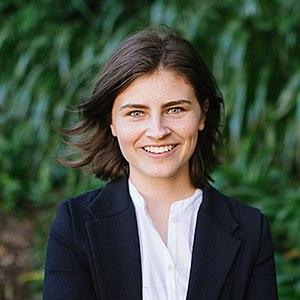
Les Parlementaires internationaux pour la Papouasie occidentale sont un groupe de parlementaires et d'anciens parlementaires de quinze pays, unis pour promouvoir et demander la reconnaissance par l'Organisation des Nations unies du droit à l'autodétermination de la population de Papouasie occidentale, territoire sous souveraineté indonésienne.
« OK Boomer » est à la fois une phrase fétiche et un mème Internet qui a gagné en popularité en 2019. Elle est utilisée pour tourner en dérision les attitudes stéréotypées attribuées à la génération des baby boomers.